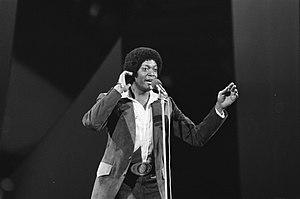
Dobie Gray était un chanteur américain, dont la carrière a été variée, dans des styles allant de la soul à la country et à la pop.